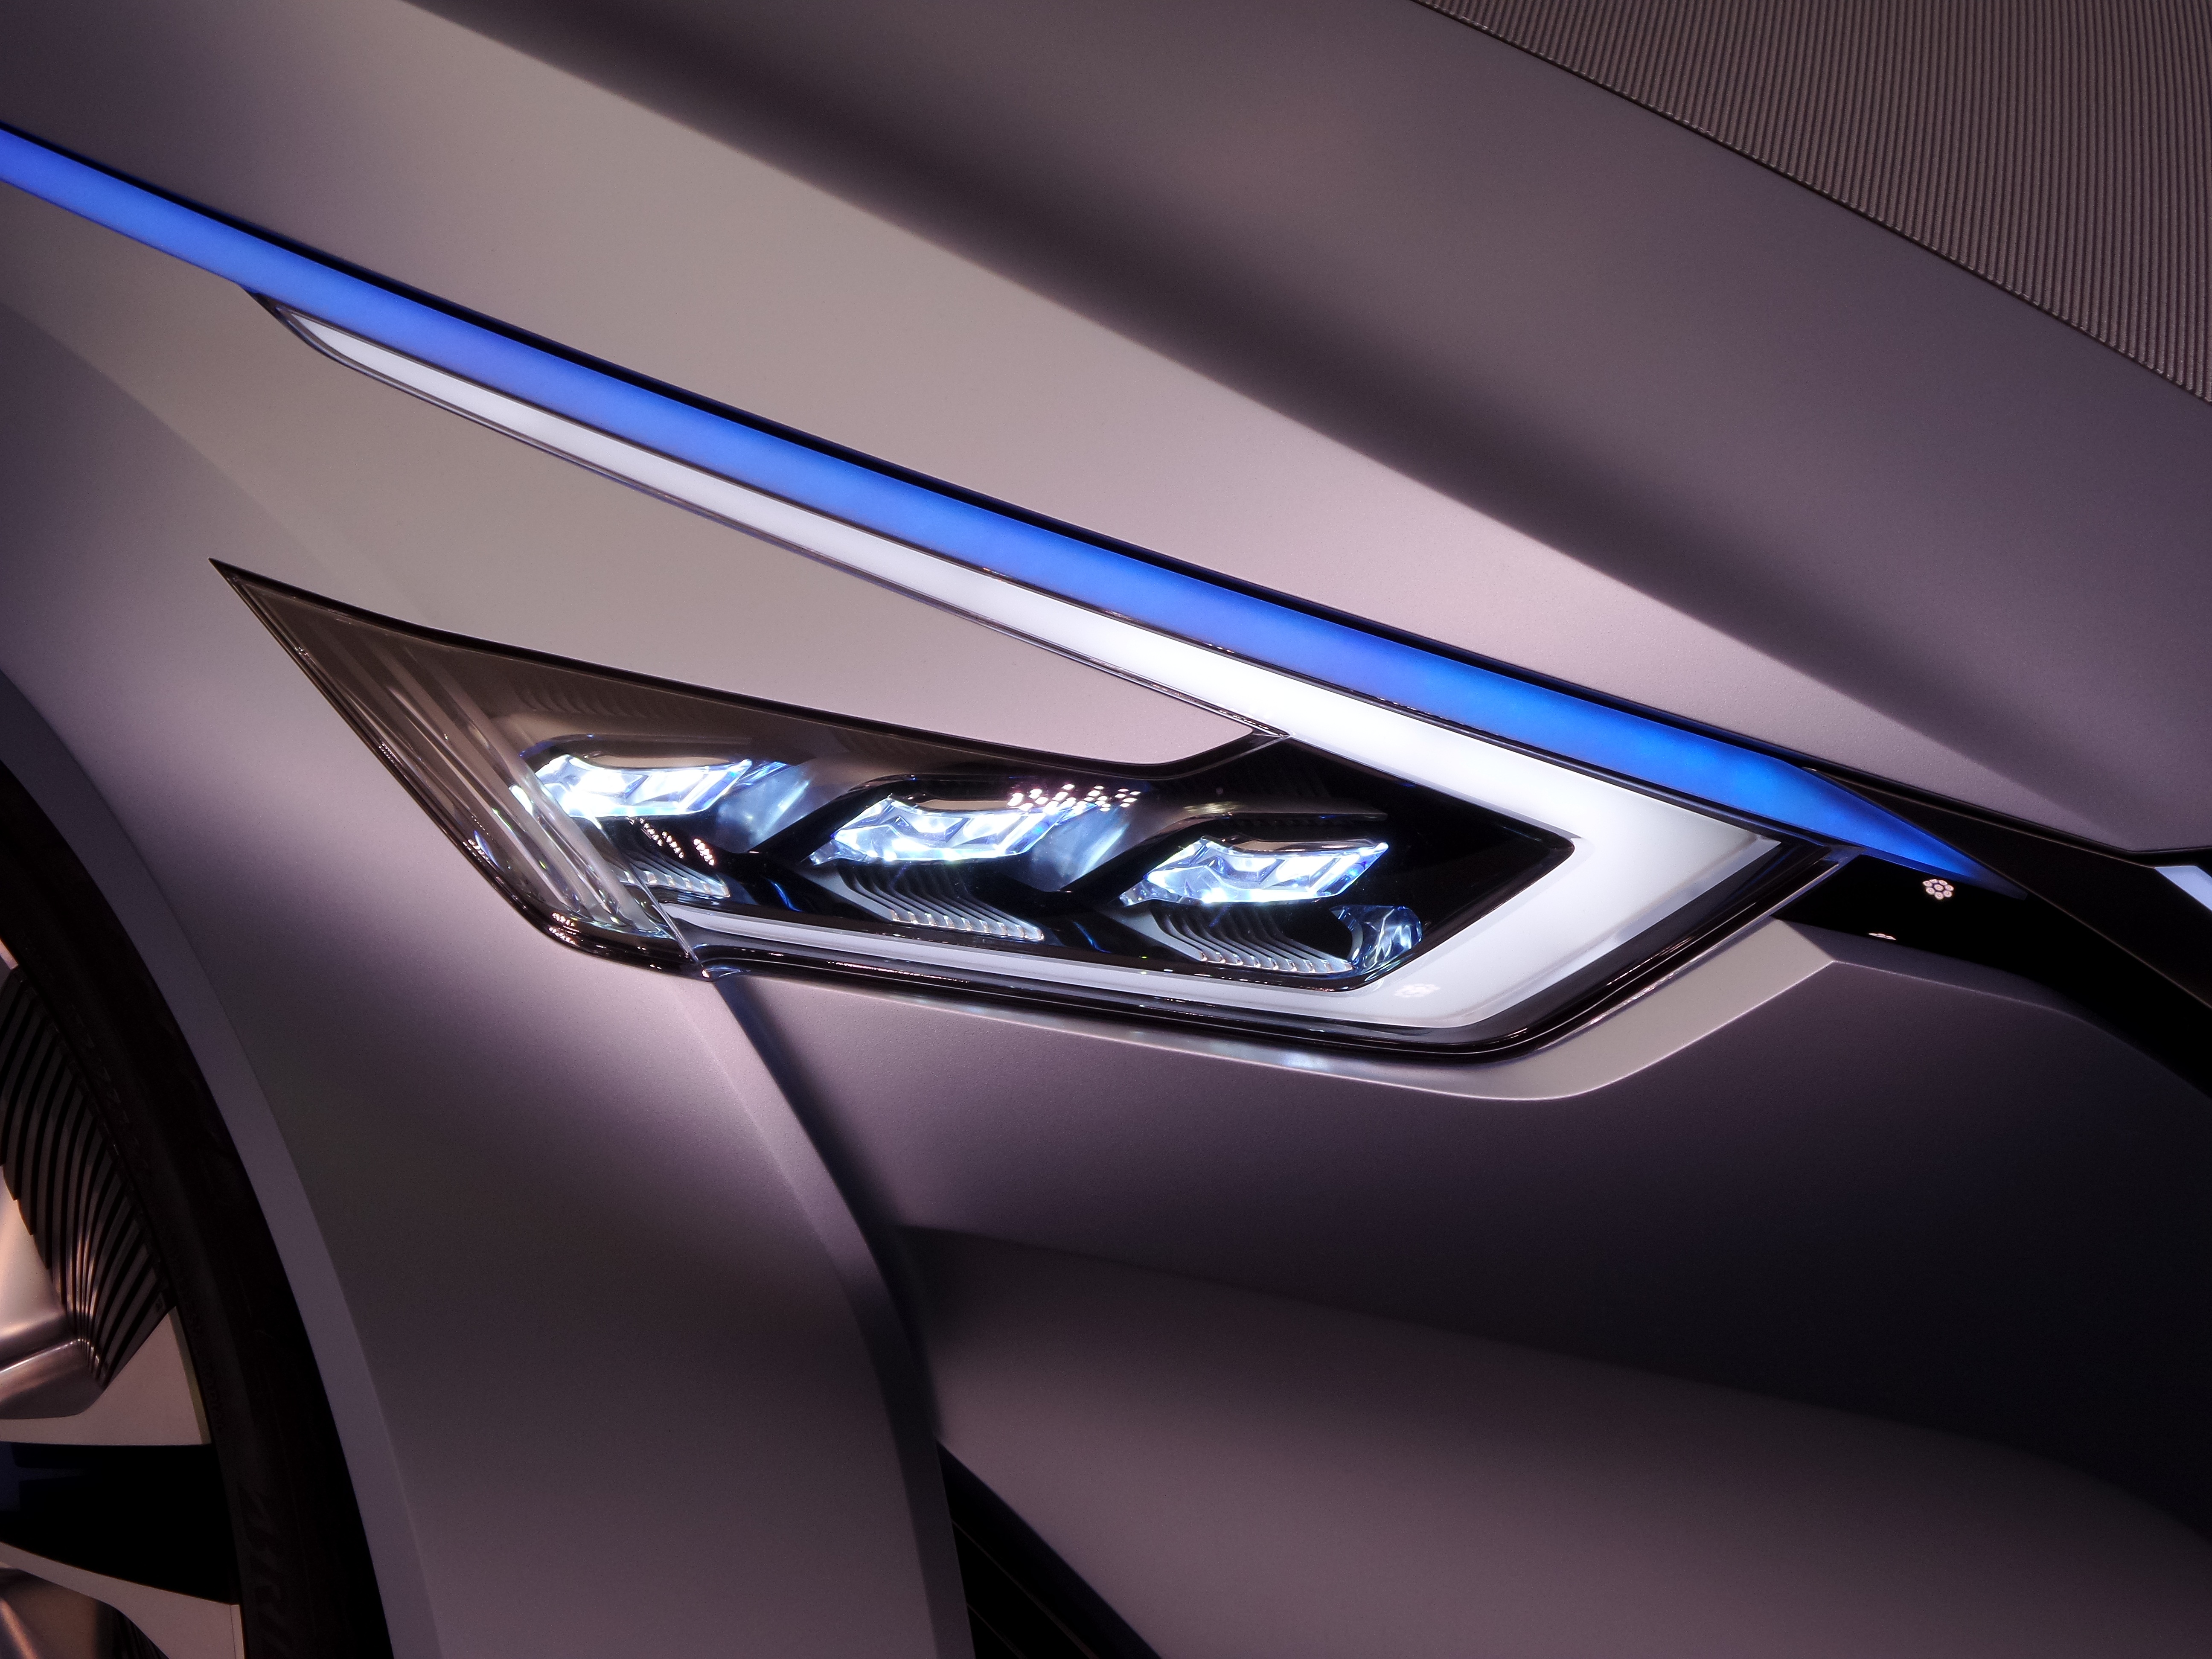
car, wheel, automobile, vehicle, design, sedan, front, prototype, showroom, auto show, concept car, land vehicle, automobile make, automotive exterior, automotive design, luxury vehicle, executive car